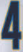
Number: 4